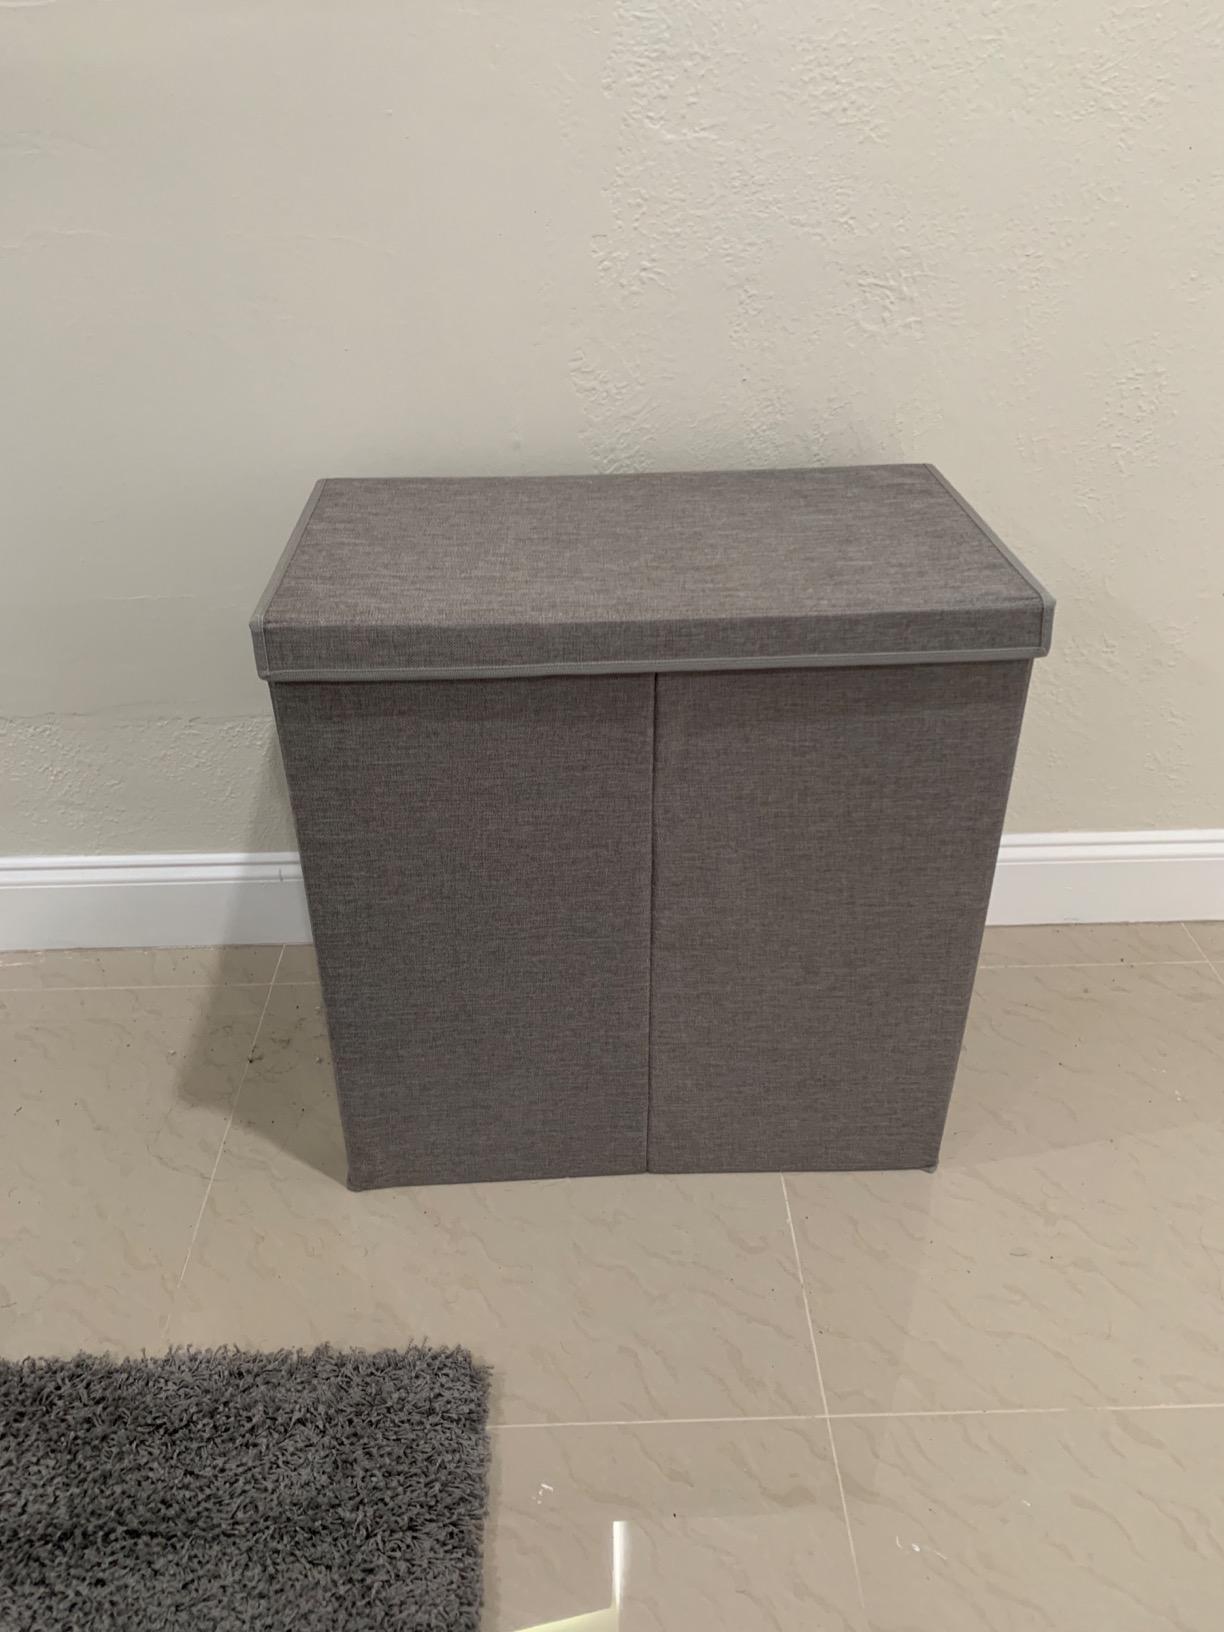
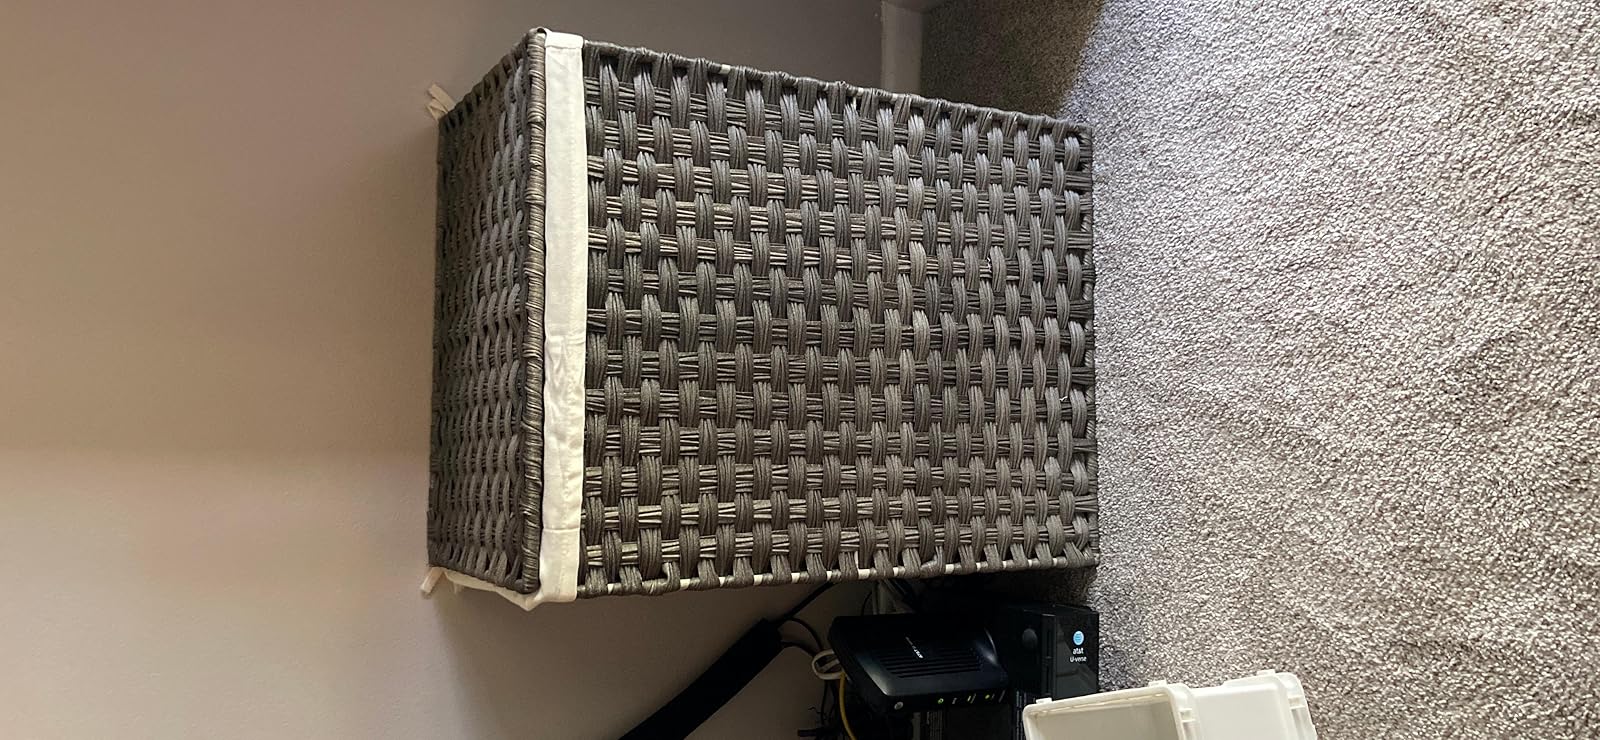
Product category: items_hamper
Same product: no